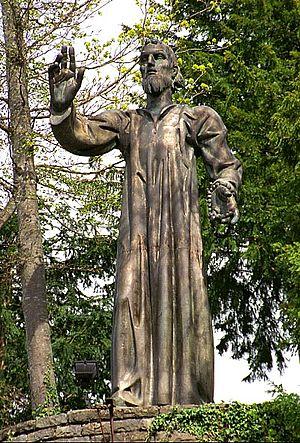
Saint Nicolas de Flüe, en allemand : Niklaus von Flüe, né en 1417 à Sachseln et mort le 21 mars 1487 dans cette même localité est un ascète suisse qui est le saint patron de la Suisse. Il est parfois invoqué comme « Frère Nicolas». Les principales caractéristiques attribuées à la pensée de Nicolas de Flüe – esprit de paix, non-intervention dans les affaires étrangères, modération - ont aujourd'hui encore des répercussions sur la manière dont certains Suisses perçoivent leur pays et envisagent sa politique.